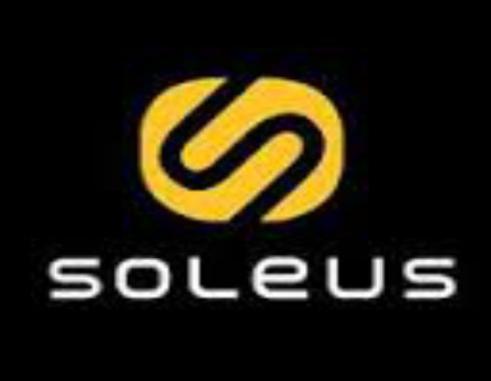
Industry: Electronic